Animal sexual behaviour

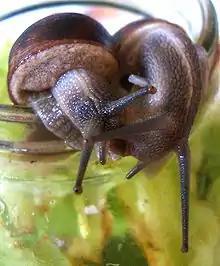
Courting garden snails. The one on the left has fired a love dart into the one on the right.

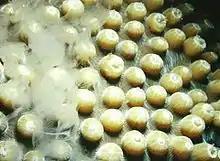
A male star coral releases sperm into the water.

Invertebrates are often hermaphrodites. Some hermaphroditic land snails begin mating with an elaborate tactile courting ritual. The two snails circle around each other for up to six hours, touching with their tentacles, and biting lips and the area of the genital pore, which shows some preliminary signs of the eversion of the penis. As the snails approach mating, hydraulic pressure builds up in the blood sinus surrounding an organ housing a sharpened dart. The dart is made of calcium carbonate or chitin, and is called a love dart. Each snail manoeuvres to get its genital pore in the best position, close to the other snail's body. Then, when the body of one snail touches the other snail's genital pore, it triggers the firing of the love dart. After the snails have fired their darts, they copulate and exchange sperm as a separate part of the mating progression. The love darts are covered with a mucus that contains a hormone-like substance that facilitates the survival of the sperm.